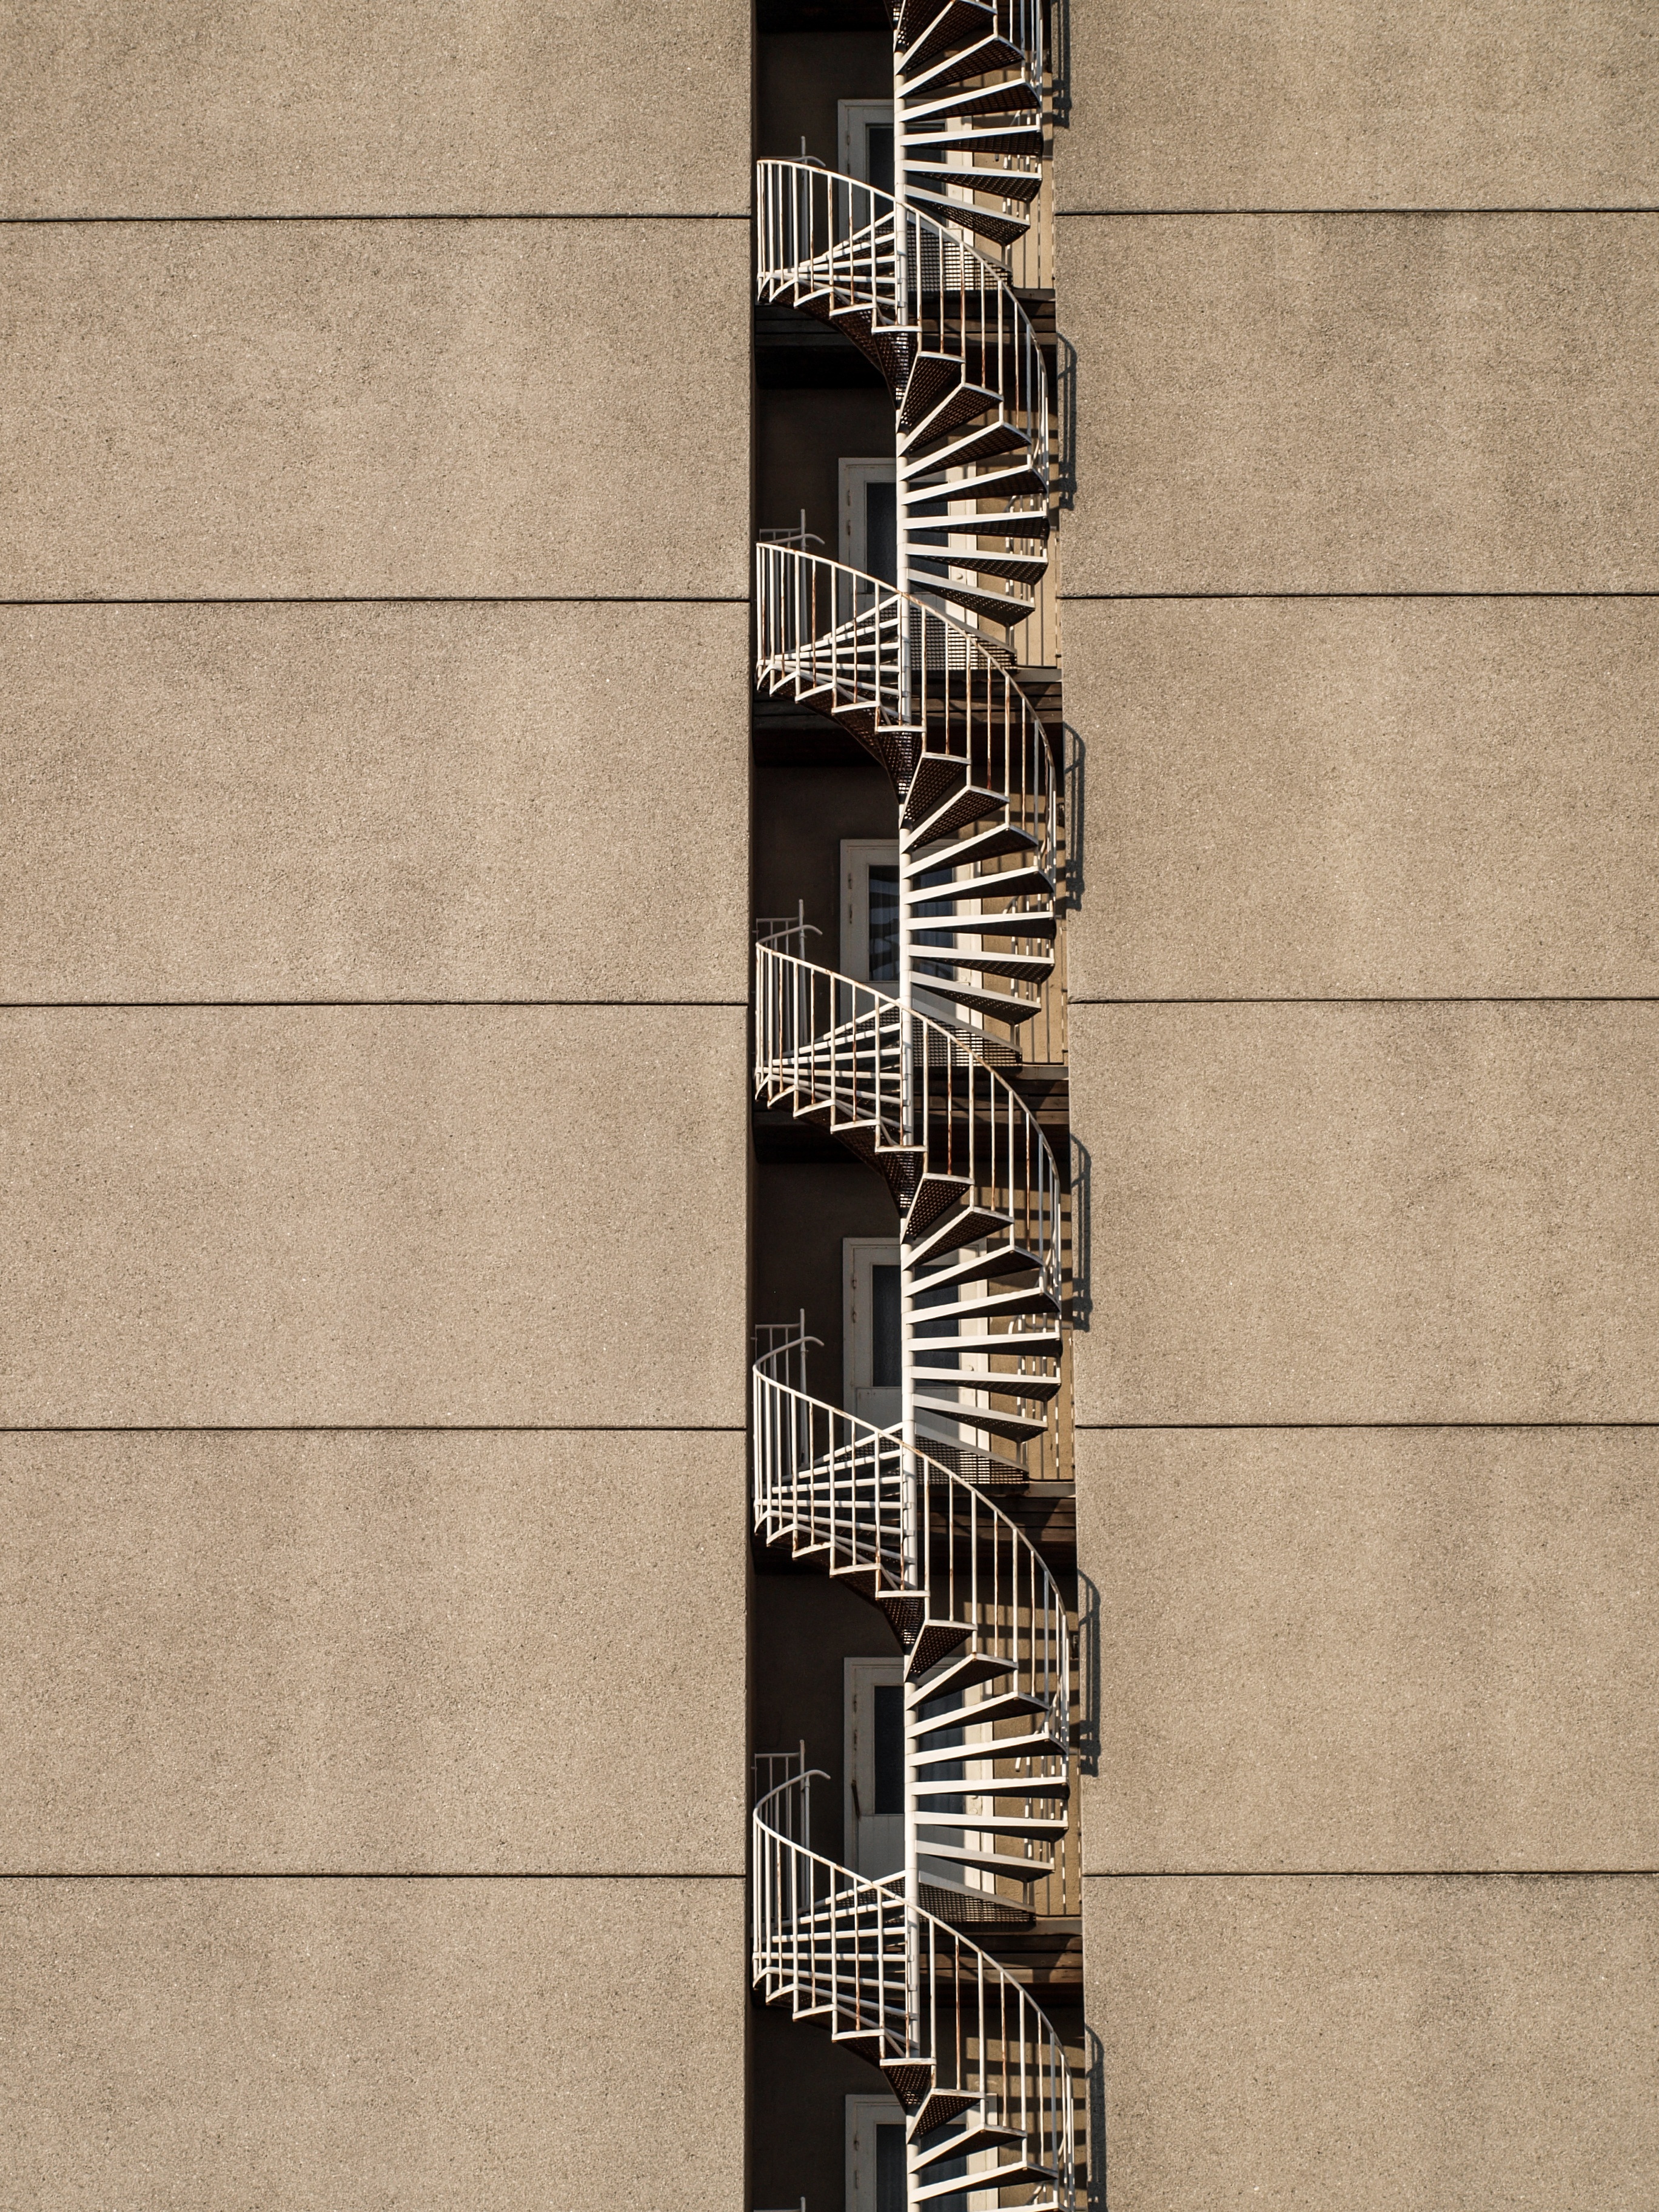
architecture, structure, wood, spiral, old, skyscraper, wall, steel, pattern, line, facade, shelf, black, furniture, concrete, spiral staircase, fire escape, interior design, design, stairs, symmetry, shape, trist, flooring, emergency staircase, window covering